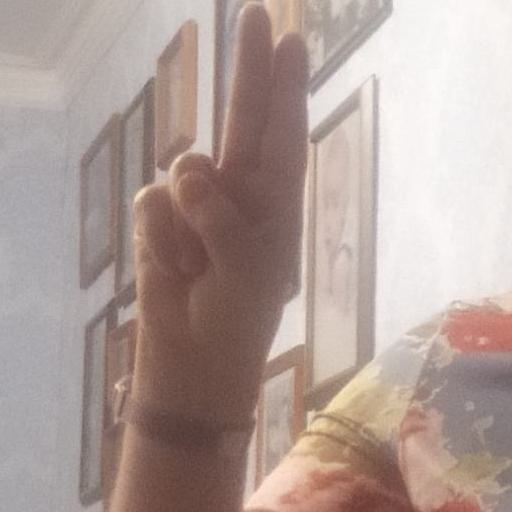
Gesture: two_up